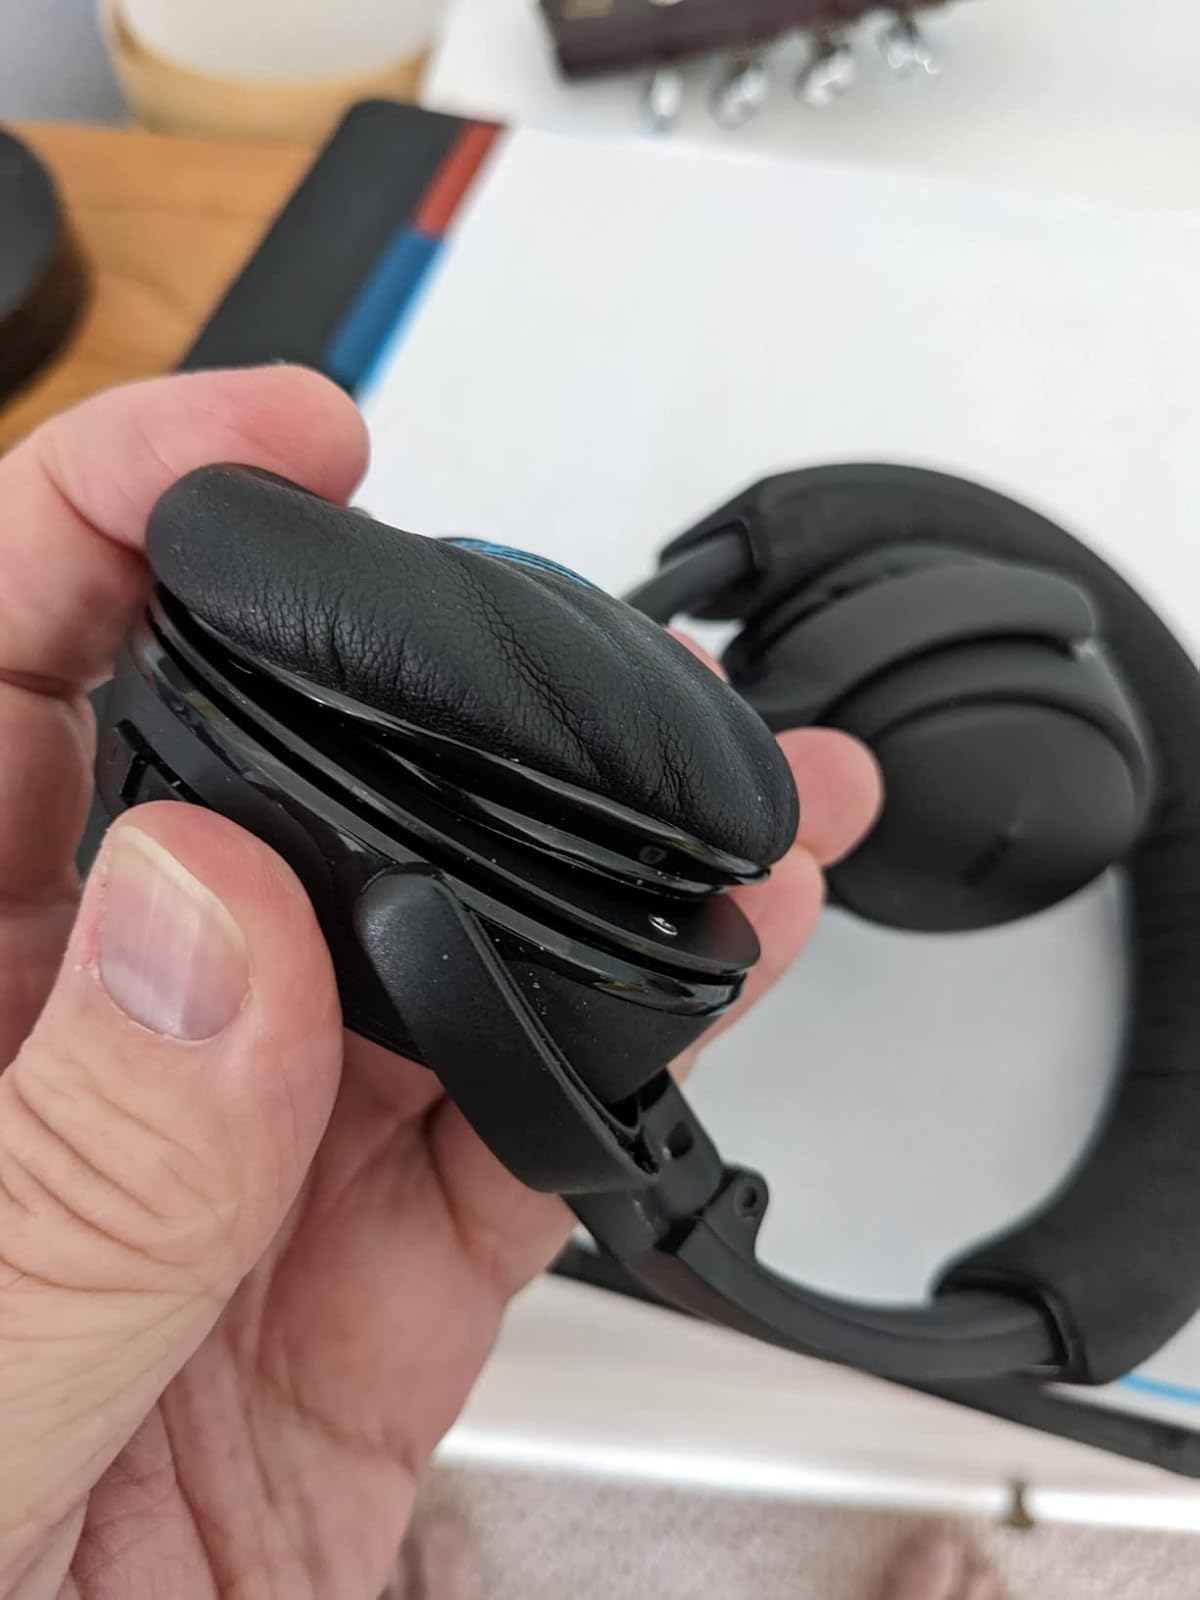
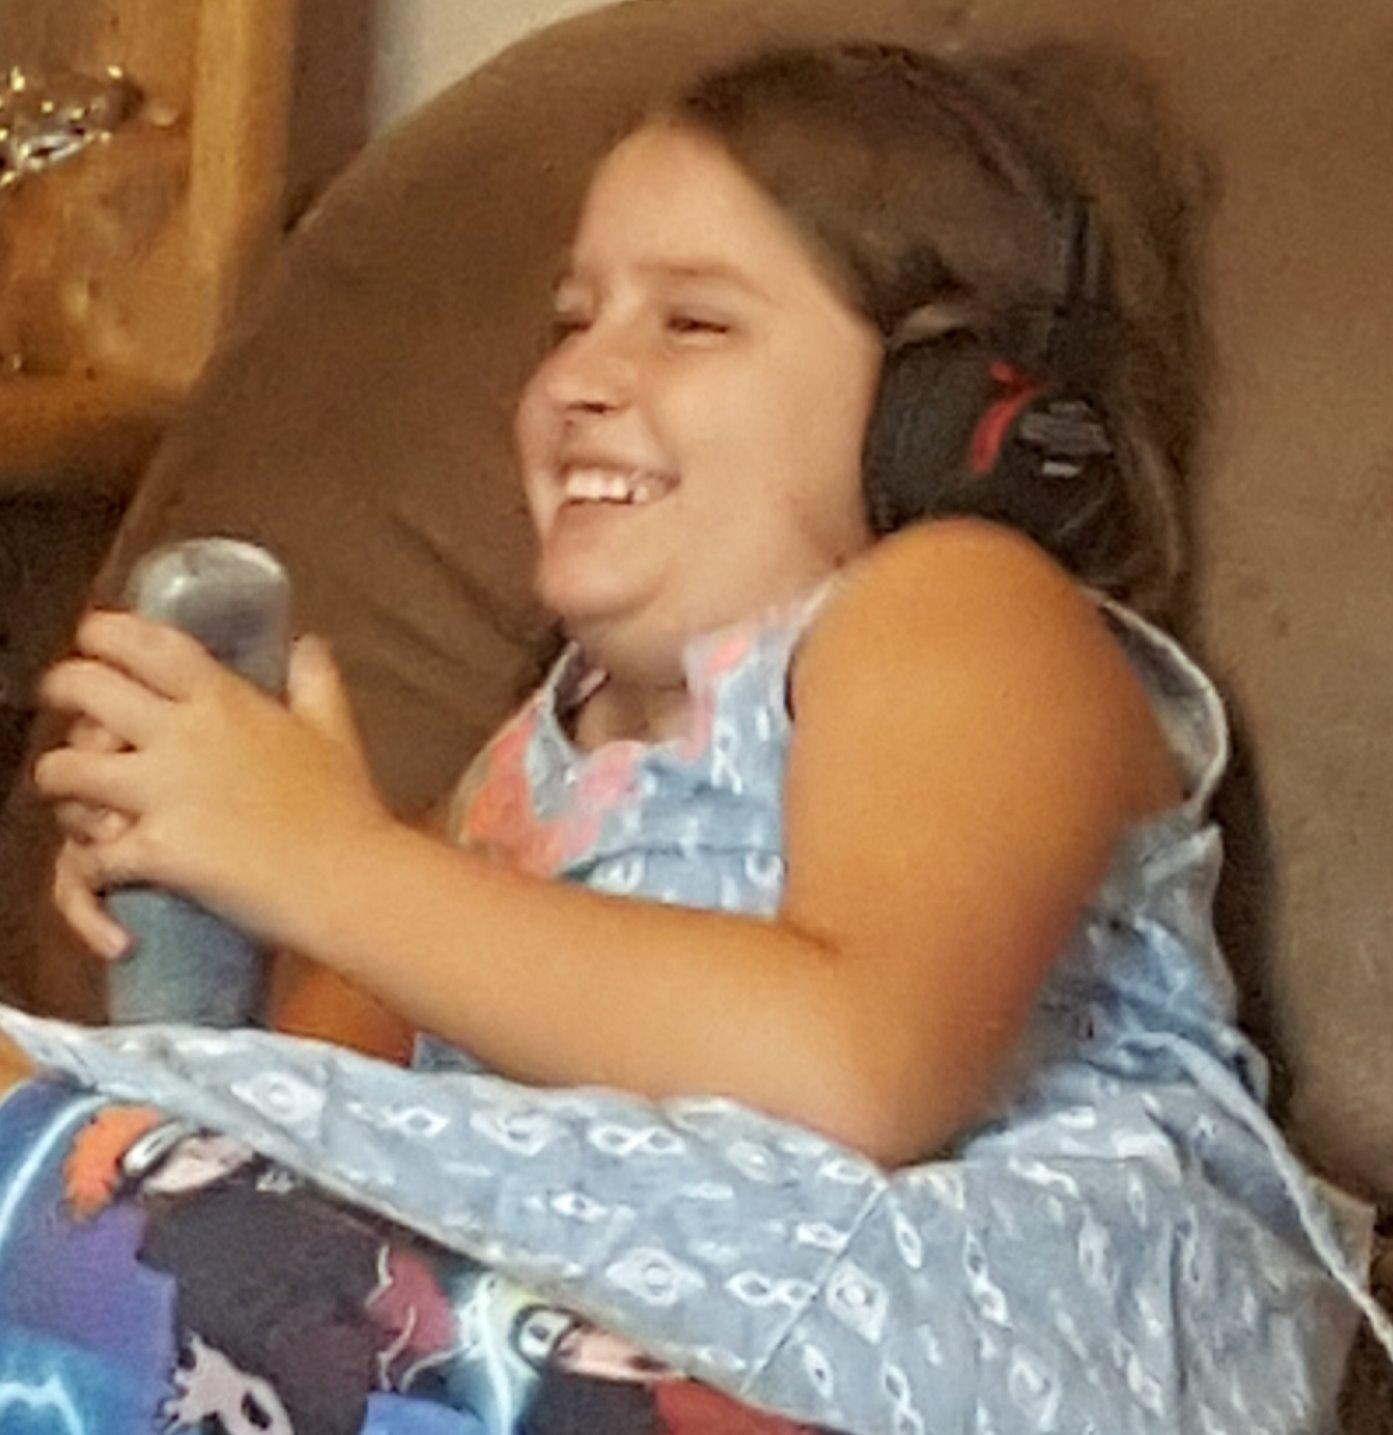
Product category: headphones
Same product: no